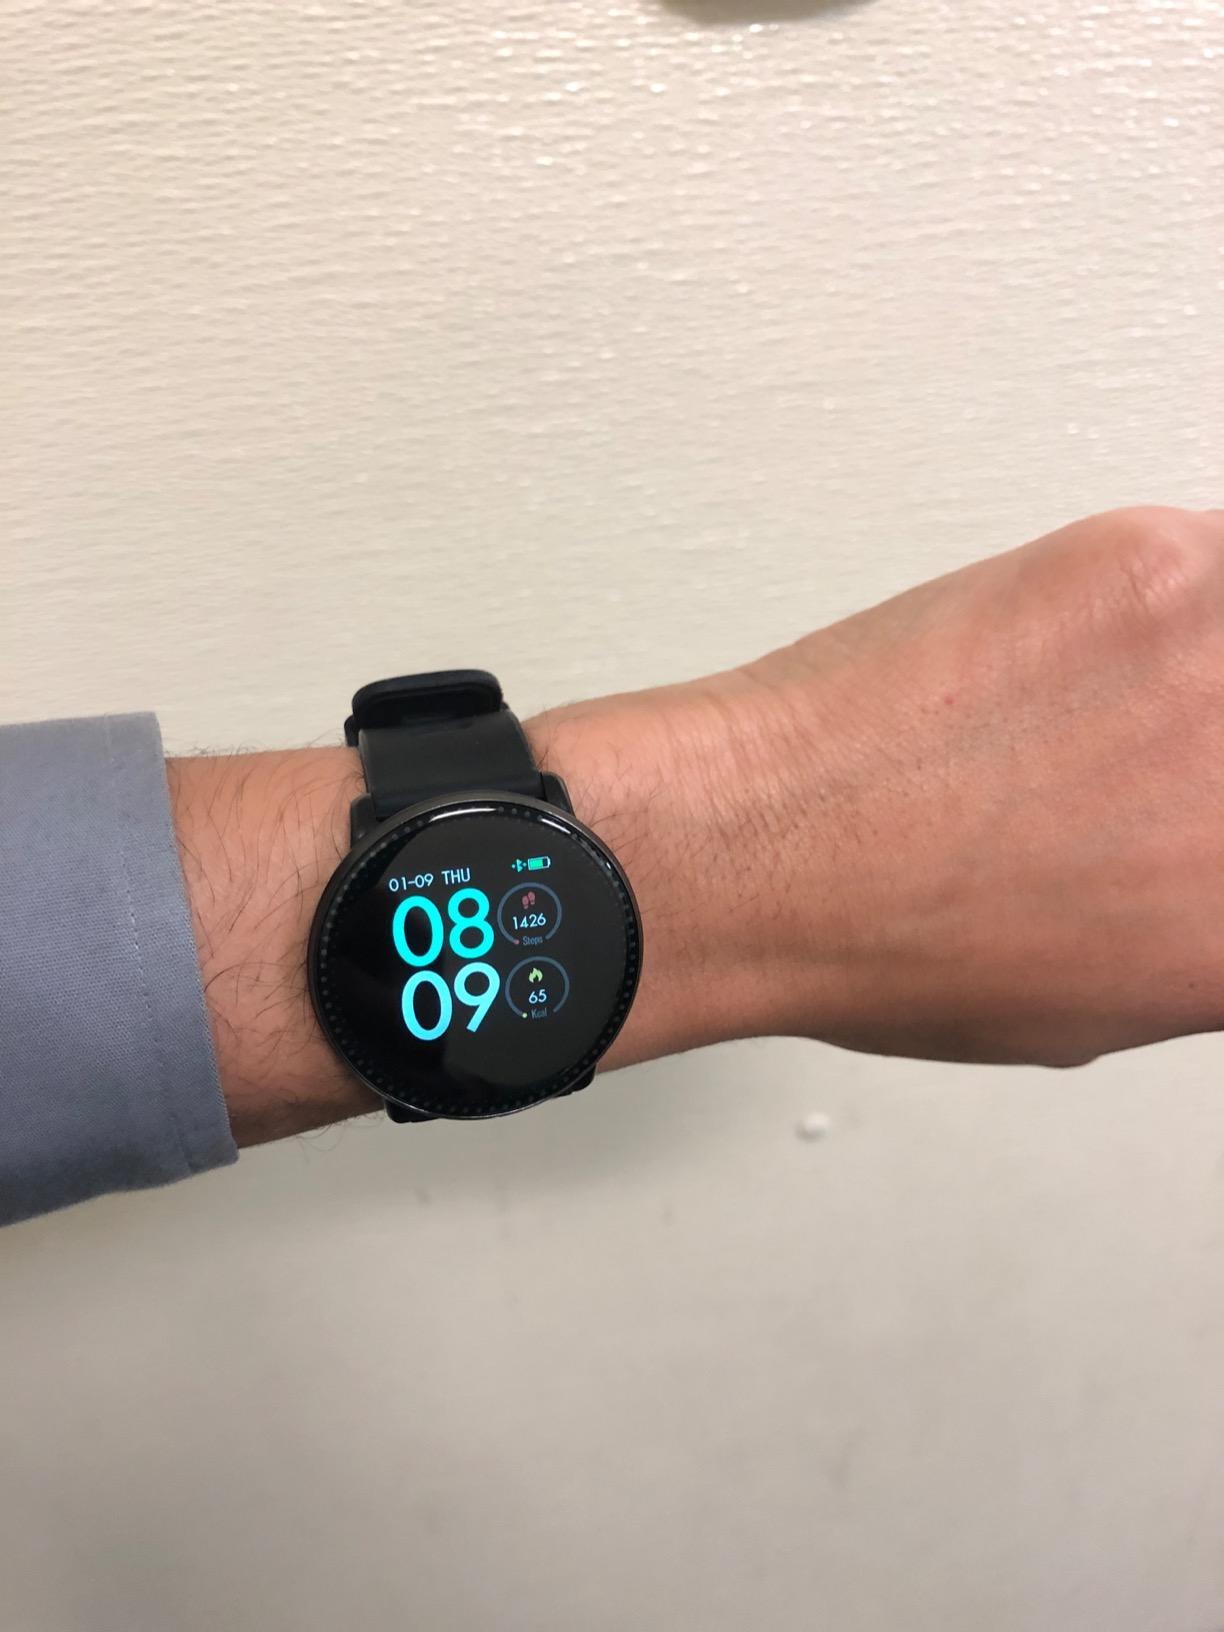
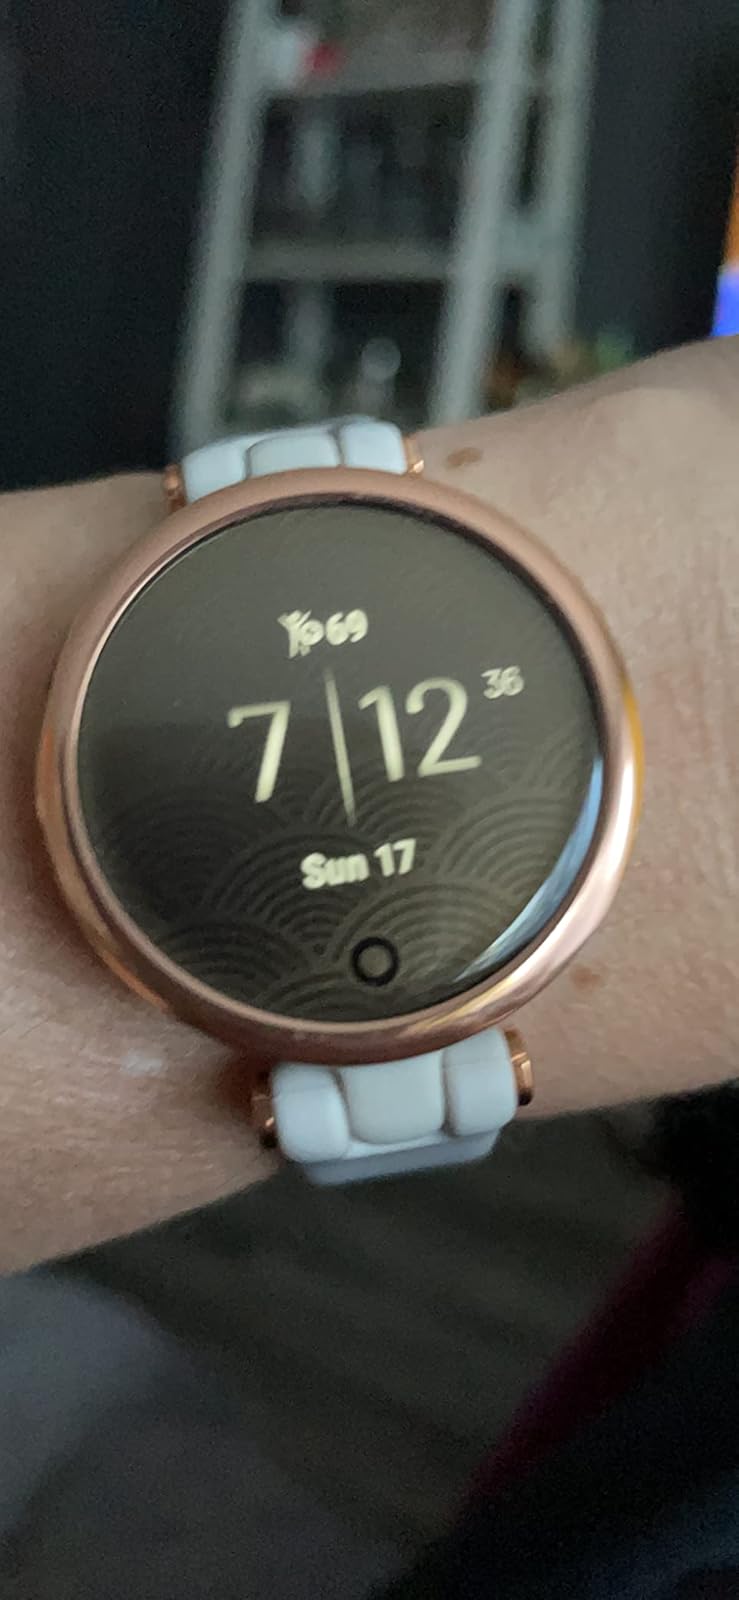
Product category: smartwatch
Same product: no